Tadini Madonna

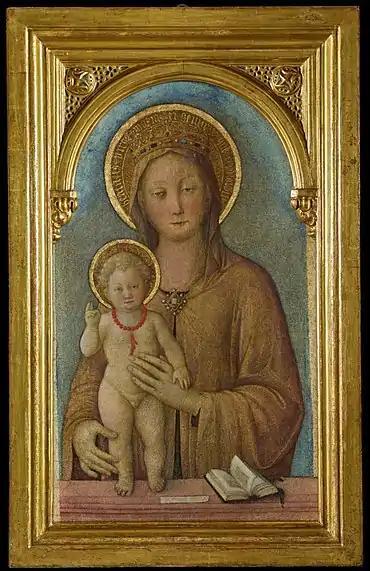

The Tadini Madonna is a tempera painting of the Madonna and Child of about 1450 by Jacopo Bellini, now in the Accademia Tadini in Lovere, Italy. It was originally on a panel support but was transferred to a canvas support in 1900 by Luigi Cavenaghi.